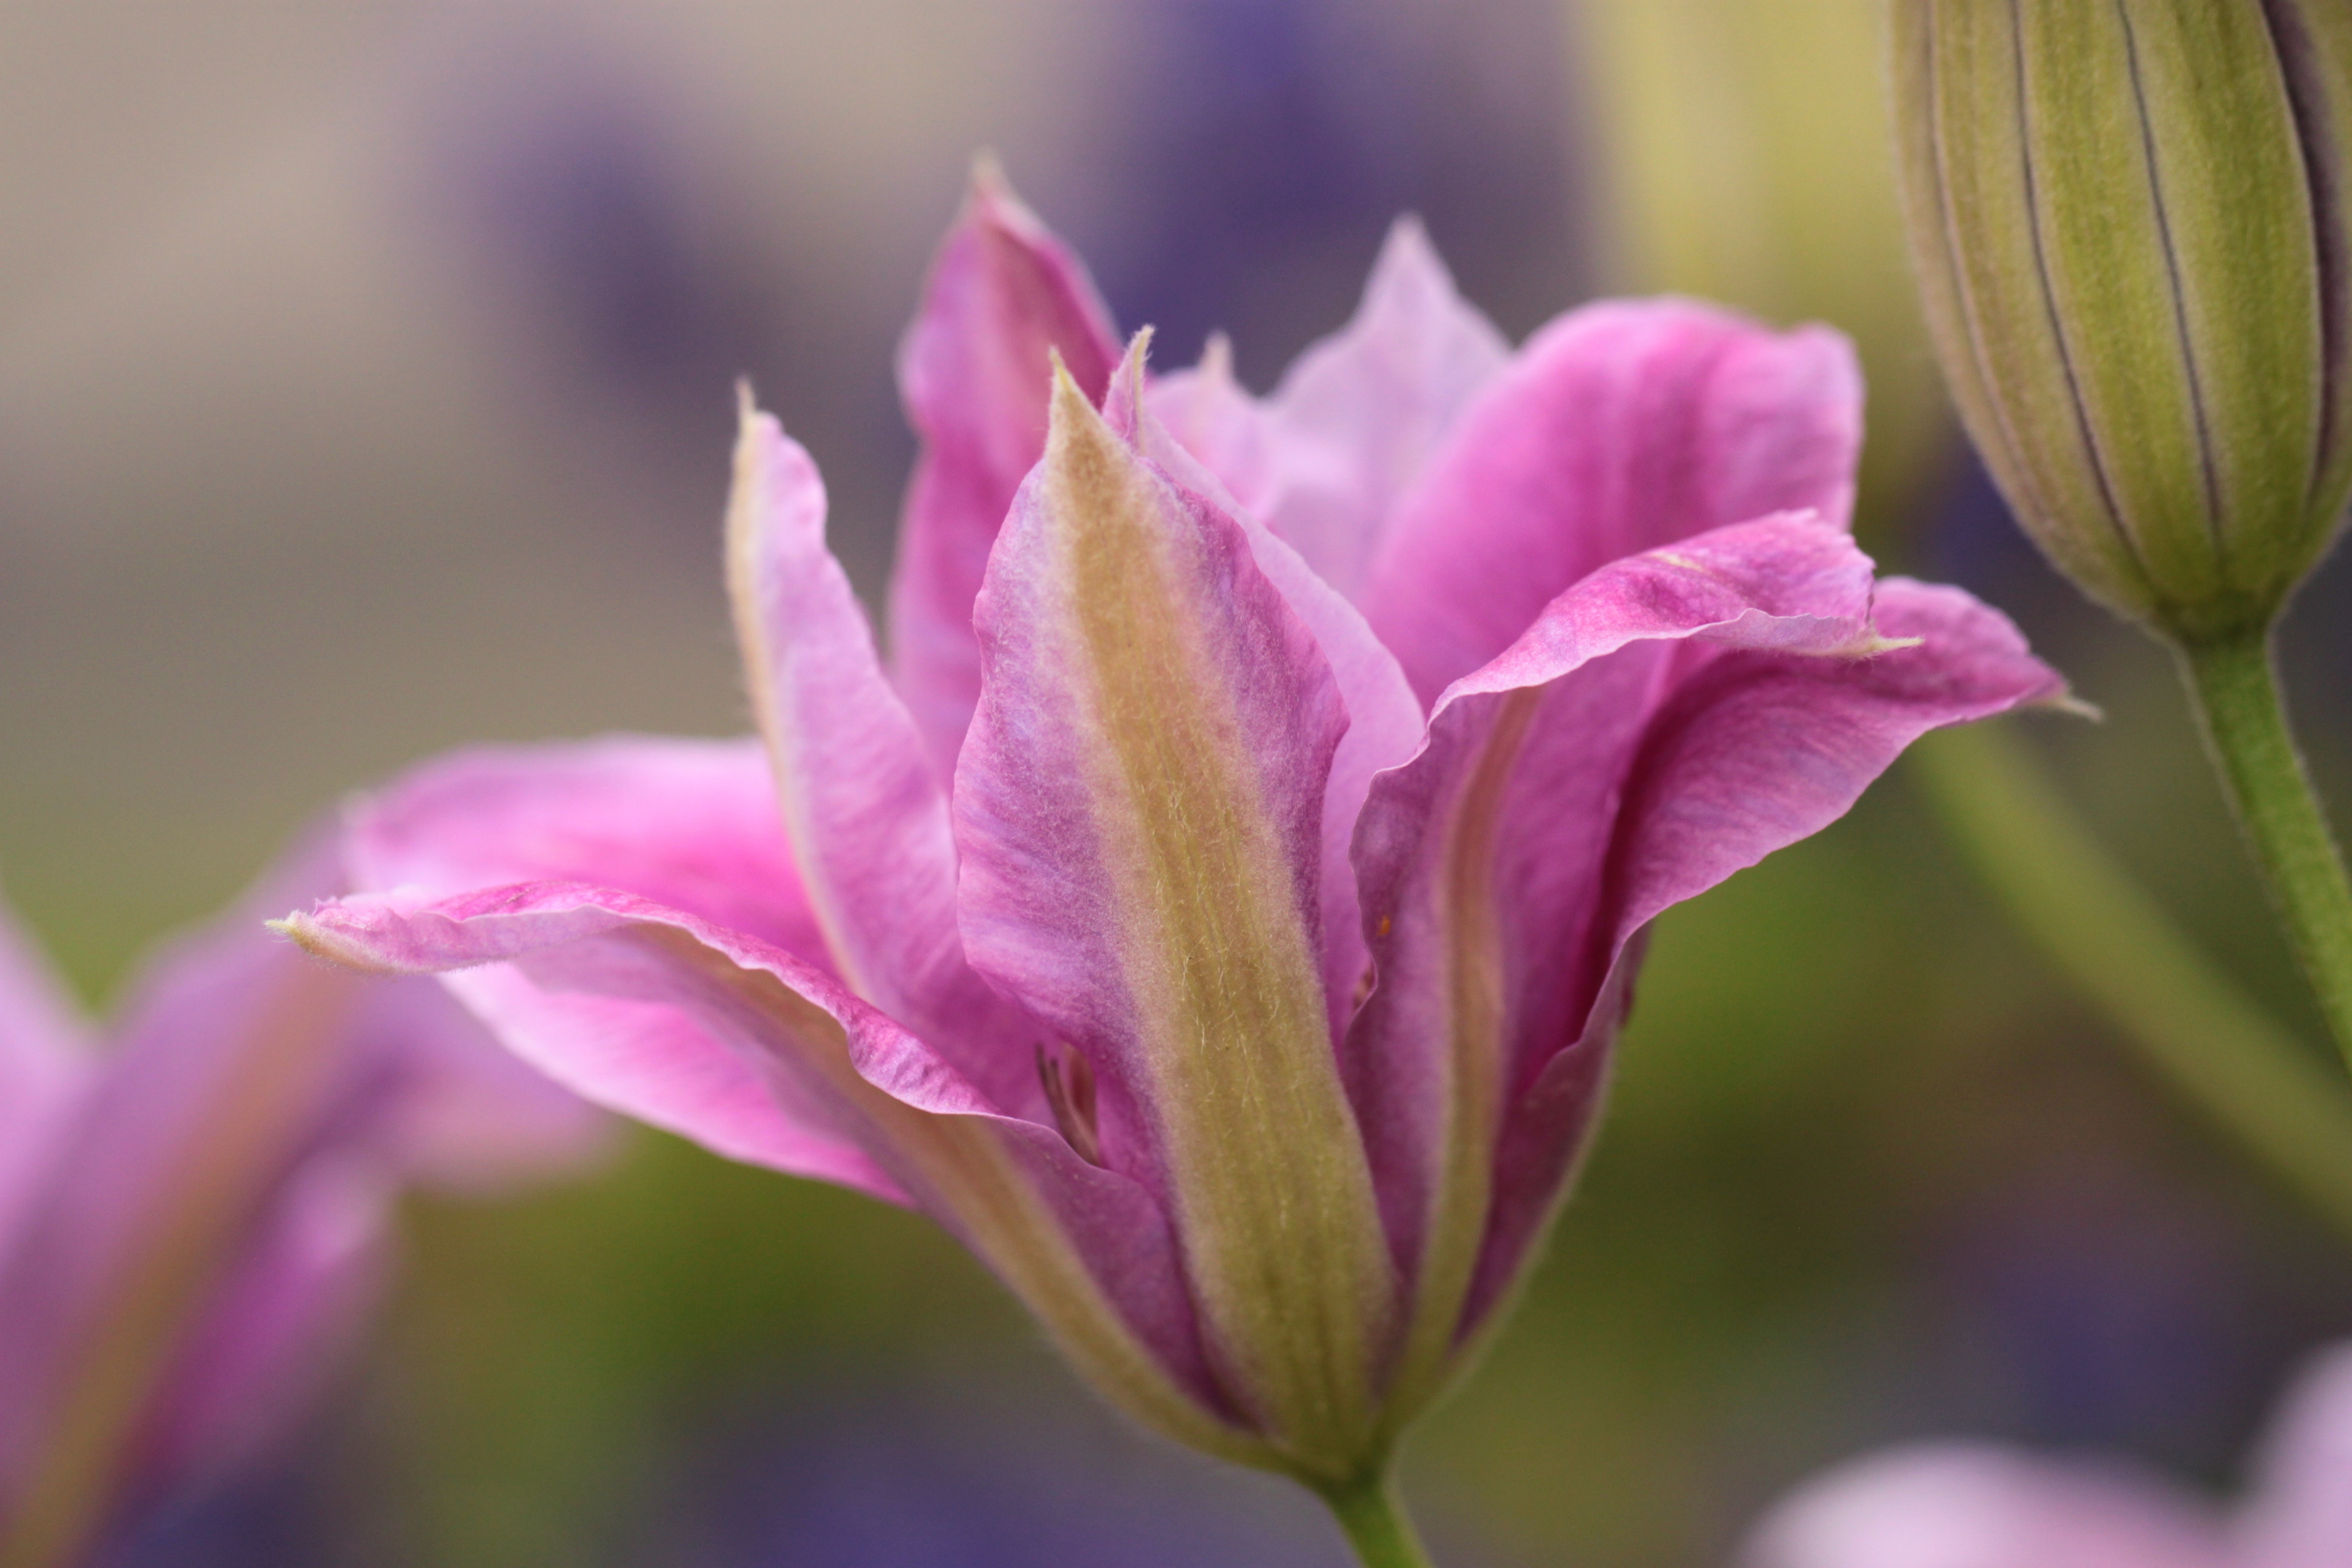
blossom, plant, flower, petal, bloom, spring, botany, climber, pink, close, flora, wildflower, flowers, close up, petals, decorative, violet, clematis, bud, macro photography, garden plant, flowering plant, plant stem, land plant